Catholic peace traditions

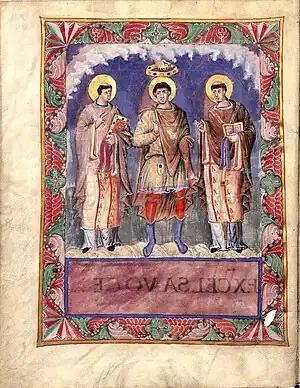
Charles the Bald with Popes Gelasius I and Gregory I. From the Sacramentary of Charles the Bald (c. 870)

The Carolingian period saw the emergence of both a renewed Roman Empire of the West and the beginning of fresh barbarian invasions from the north and east and the rise of Islam. Internal efforts to legislate the life of the Christian Republic were therefore matched by its external defense against invasions by the Vikings, Magyars, and Saracens. The problems and conditions were in many ways similar to those of Christian thinkers under the late Roman Empire when the state was identified with Christian society. The Carolingian Empire thus brought a renewed militarization of society that sought to protect Christendom from external threat, while it used the hierarchical bonds of feudal oaths and vassalage to bring the new class of mobile horse warriors, the "milities", to some semblance of central authority. War took on a religious dimension as evidenced by liturgical formulae for the blessings of armies and weapons.